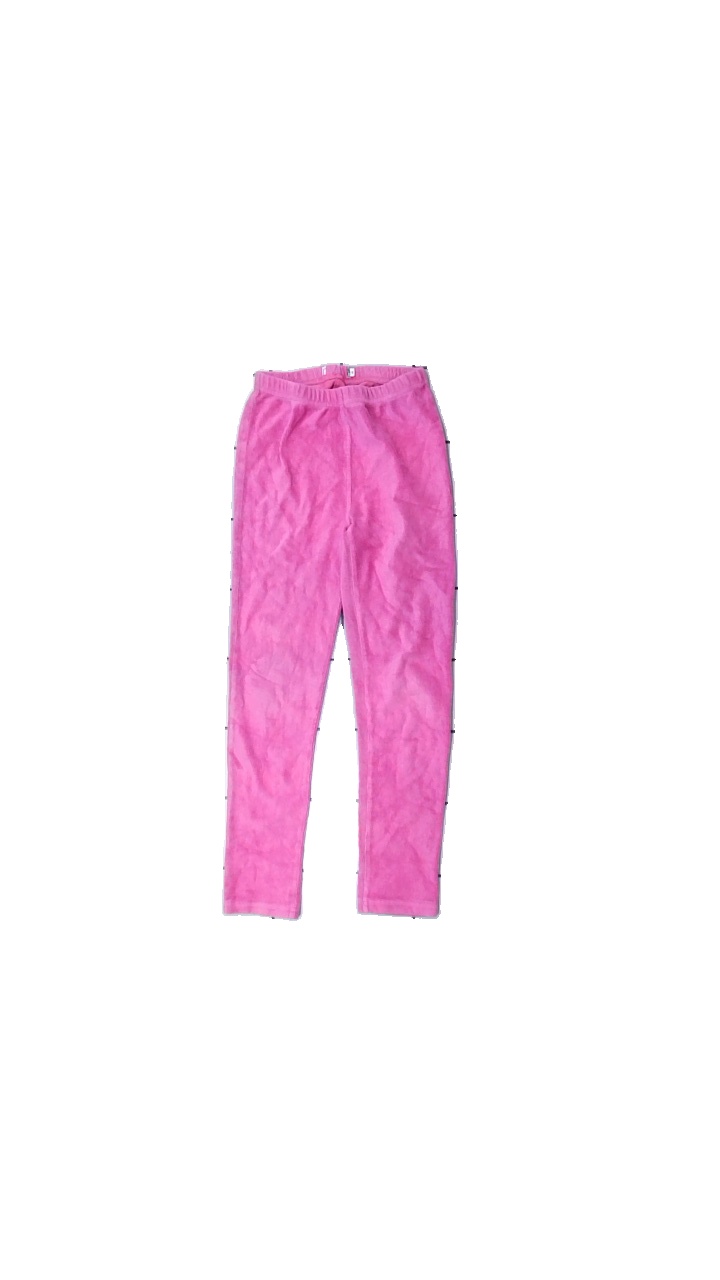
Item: Trousers (Children)
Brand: Missing
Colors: Pink
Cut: Regular
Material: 58% sumbac, 40% polyester, 2% elastane
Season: All
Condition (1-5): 3
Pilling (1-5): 3
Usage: Reuse
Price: <50